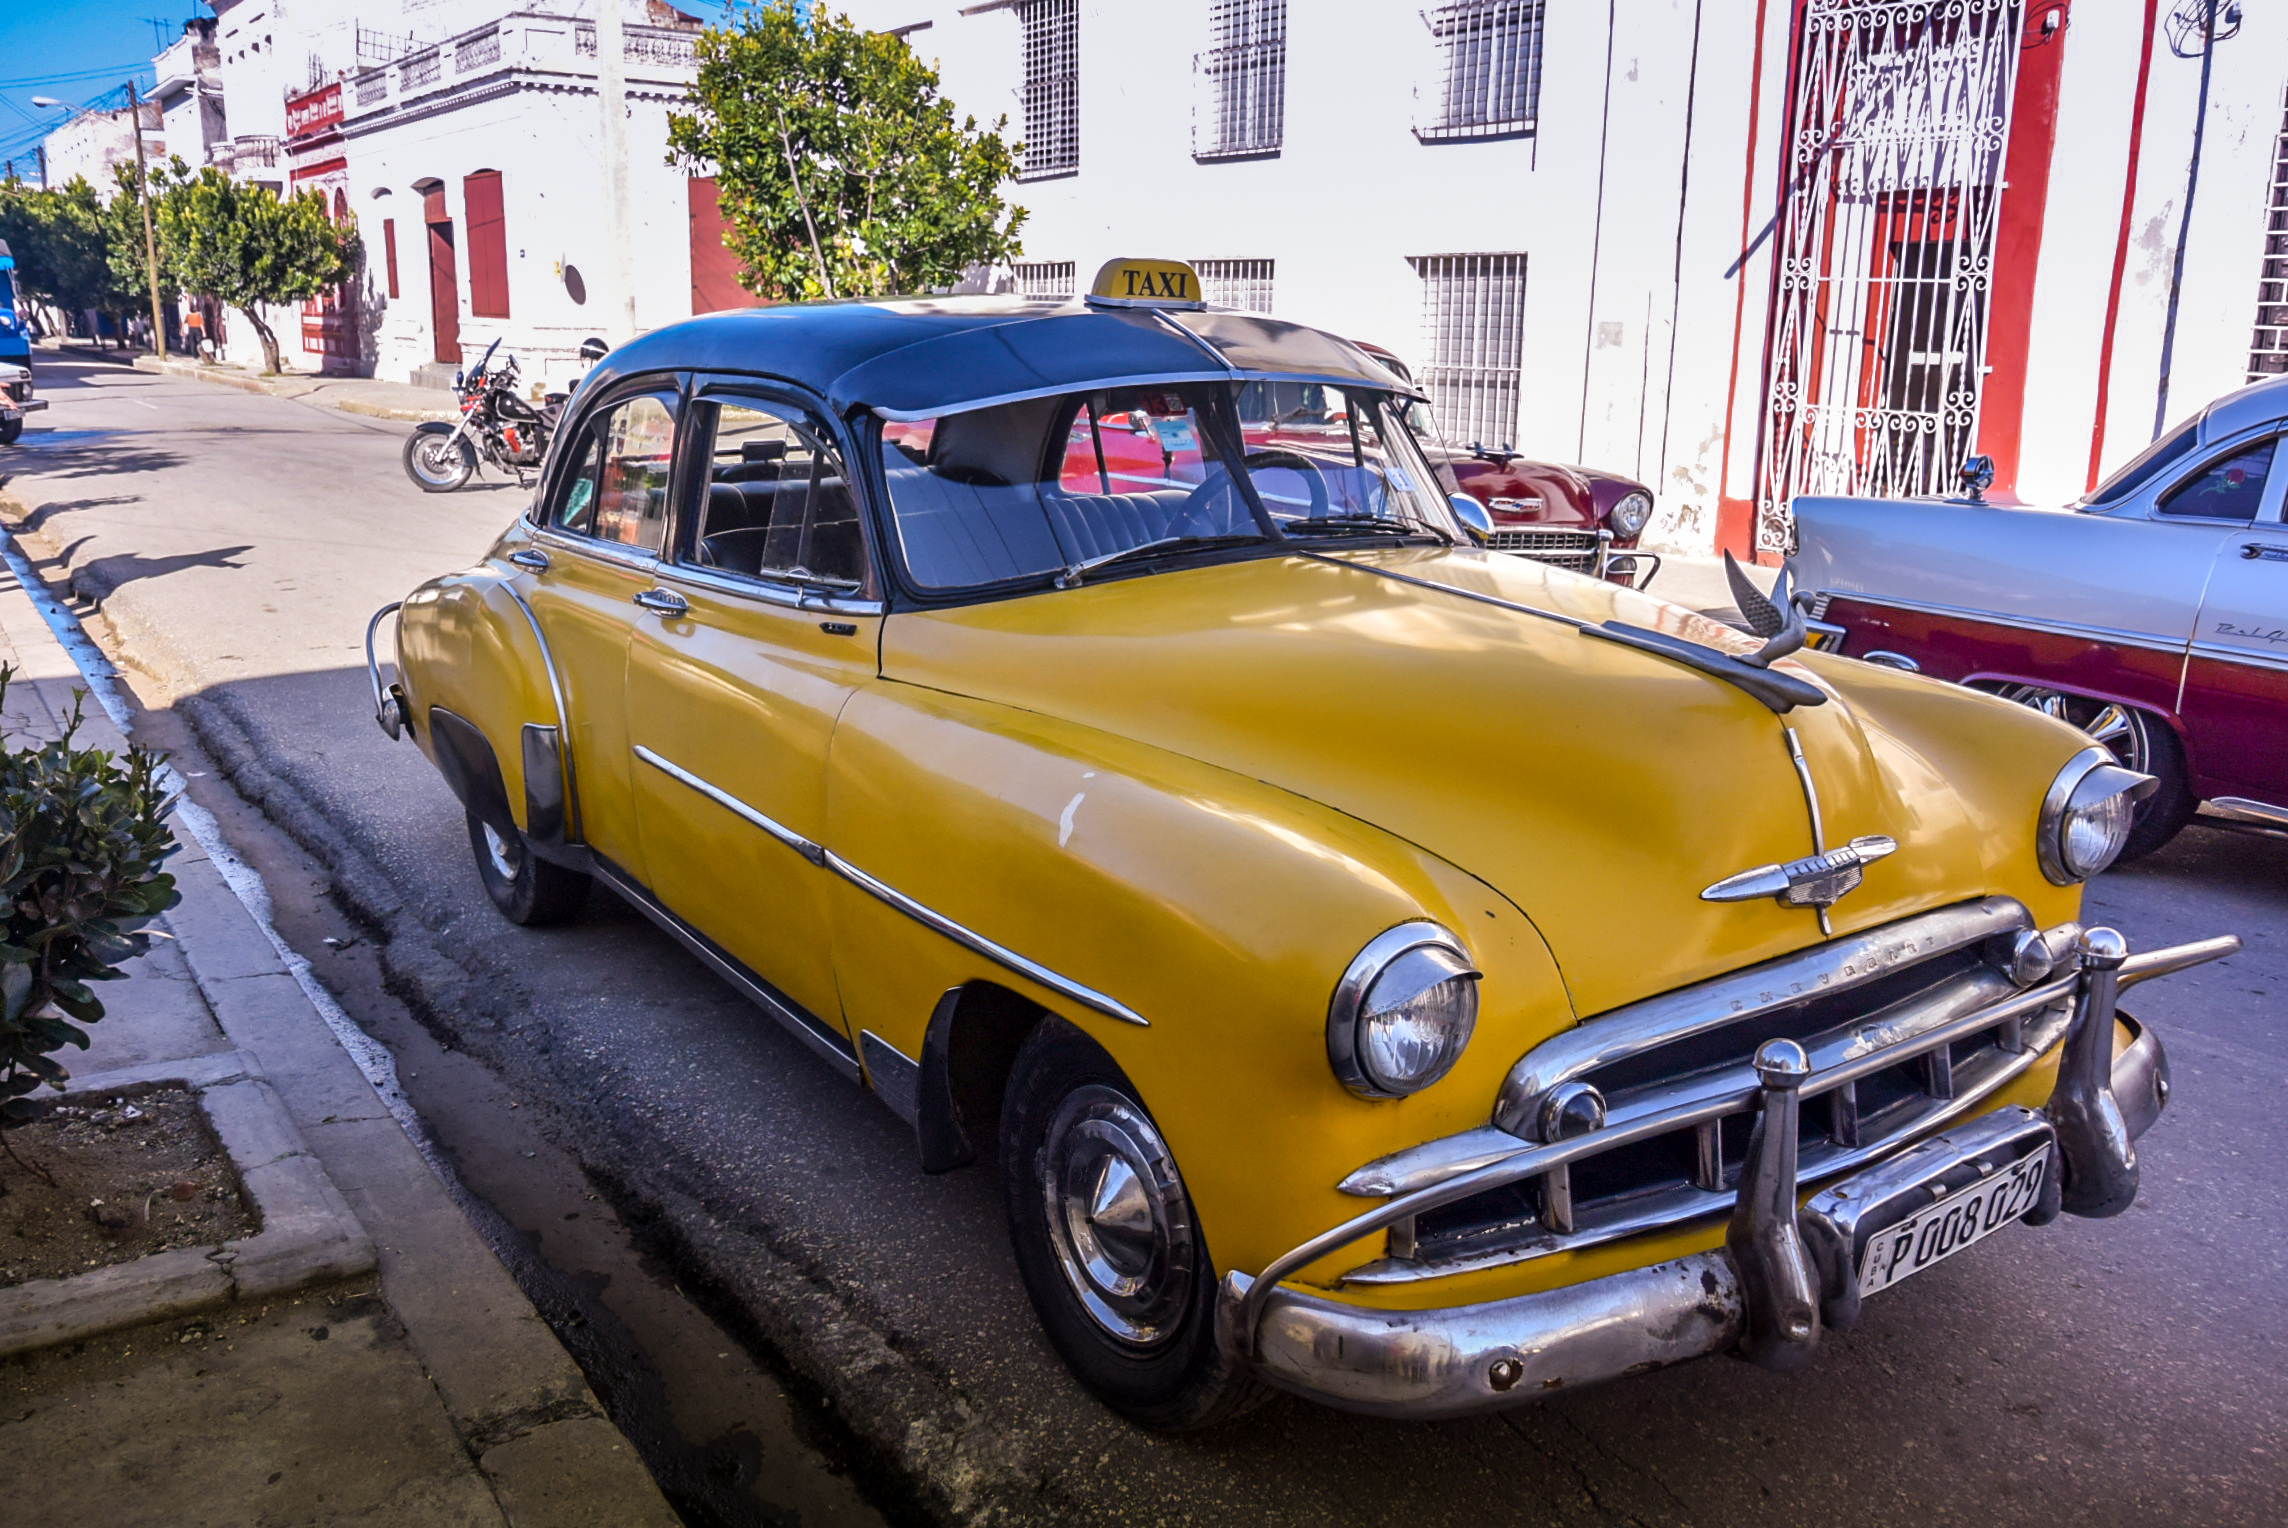
car, vintage, antique, town, old, city, travel, taxi, cab, vehicle, yellow, motor vehicle, vintage car, cuba, cars, sedan, caribbean, cuban, oldtimers, vehicles, cienfuegos, automibiles, antique car, land vehicle, automobile make, automotive exterior, compact car, custom car, pontiac chieftain, plymouth cranbrook